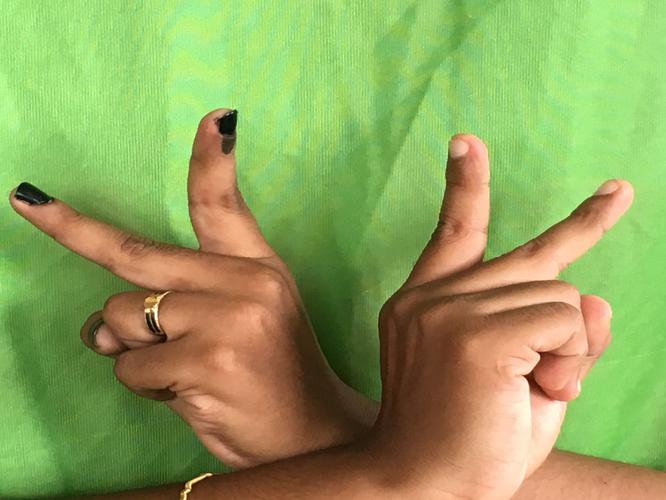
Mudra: Kartariswastika
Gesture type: double_hand